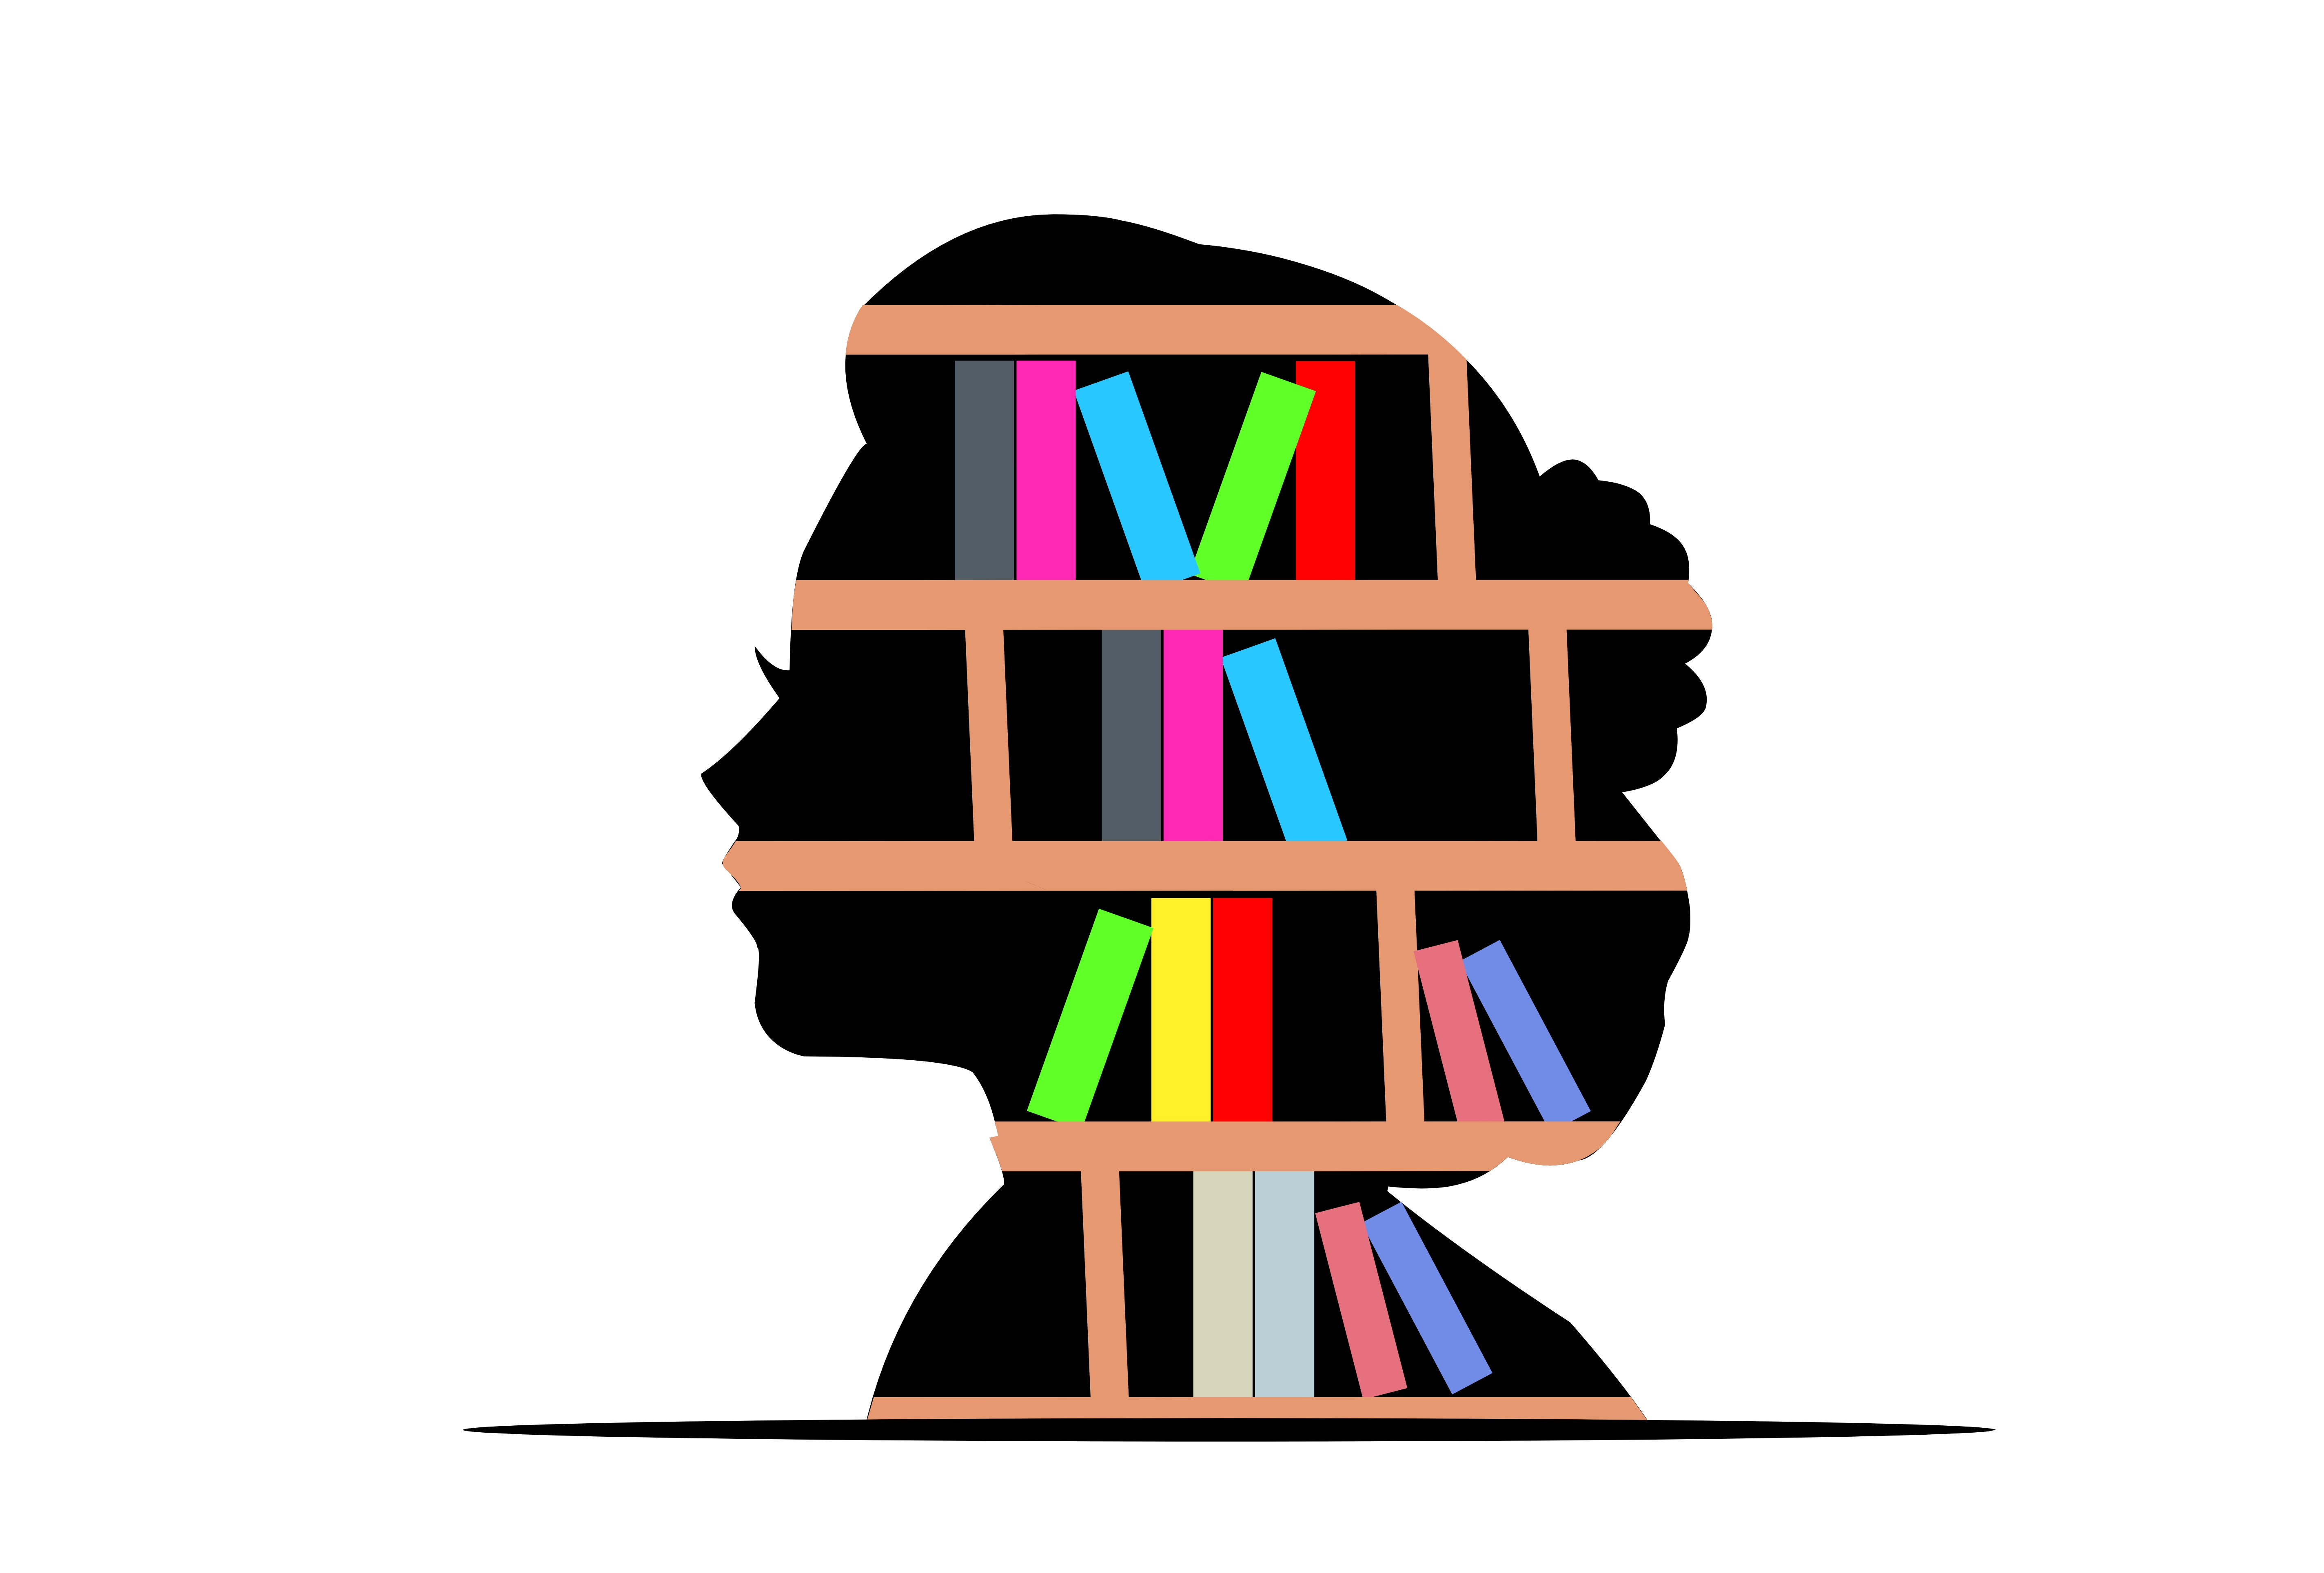
reading, knowledge, books, encyclopedia, bookshelf, academic, academy, battered, collection, college, concept, educated, education, head, human, idea, learning, library, novel, school, design, shelf, silhouette, study, university, gesture, art, font, drawing, magenta, rectangle, painting, graphics, illustration, fictional character, logo, diagram, animation, brand, clip art, graphic design, line art